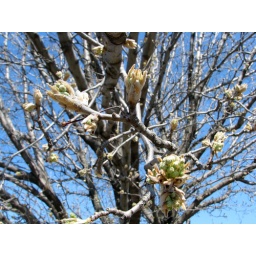
At least, I'm pretty sure that's what they are. About to cover this tree in beautiful white blossoms!Springfield, VA